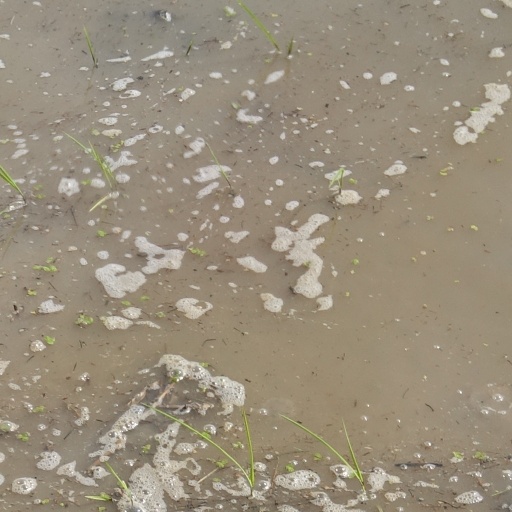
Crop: rice